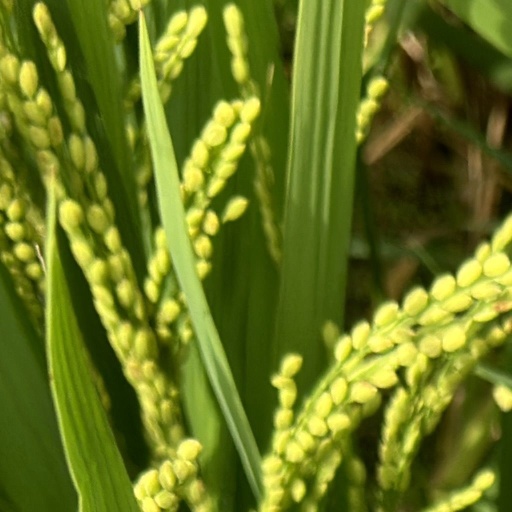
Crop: rice